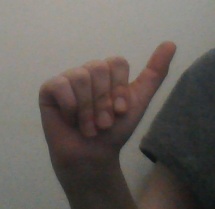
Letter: dhad